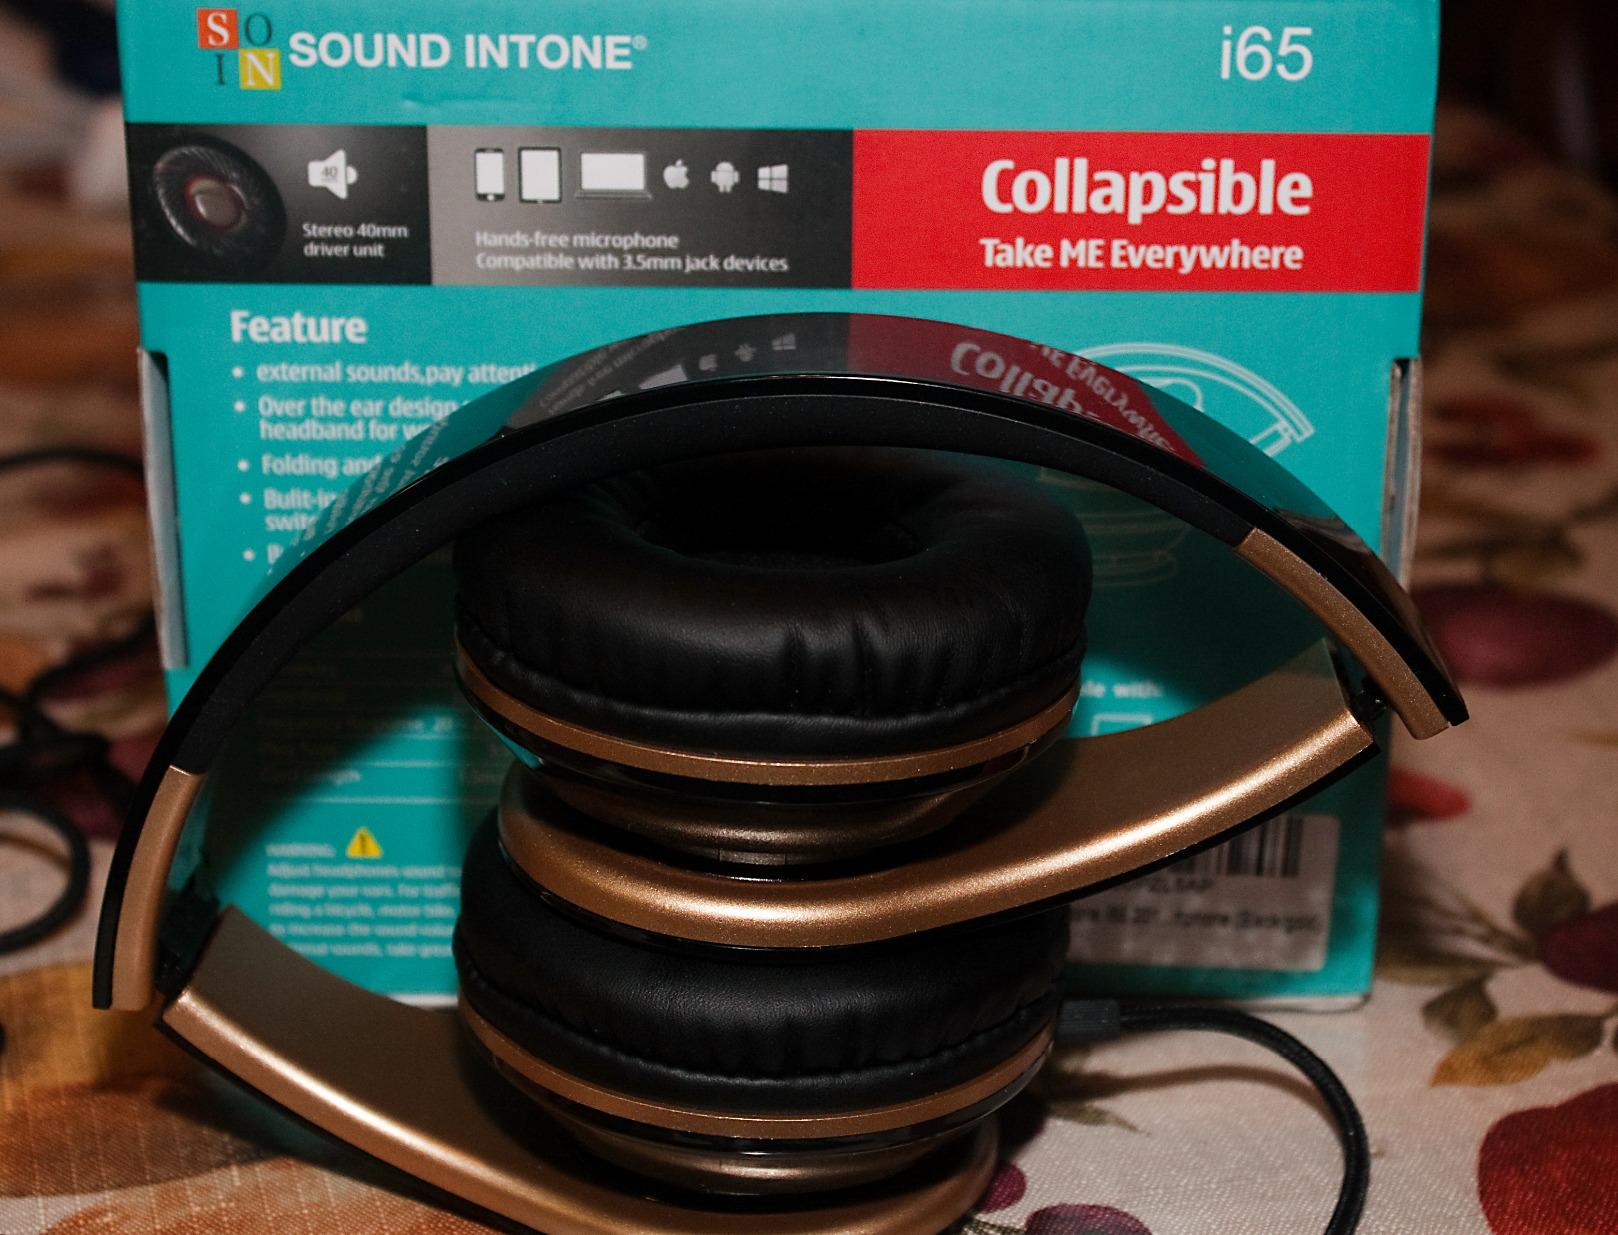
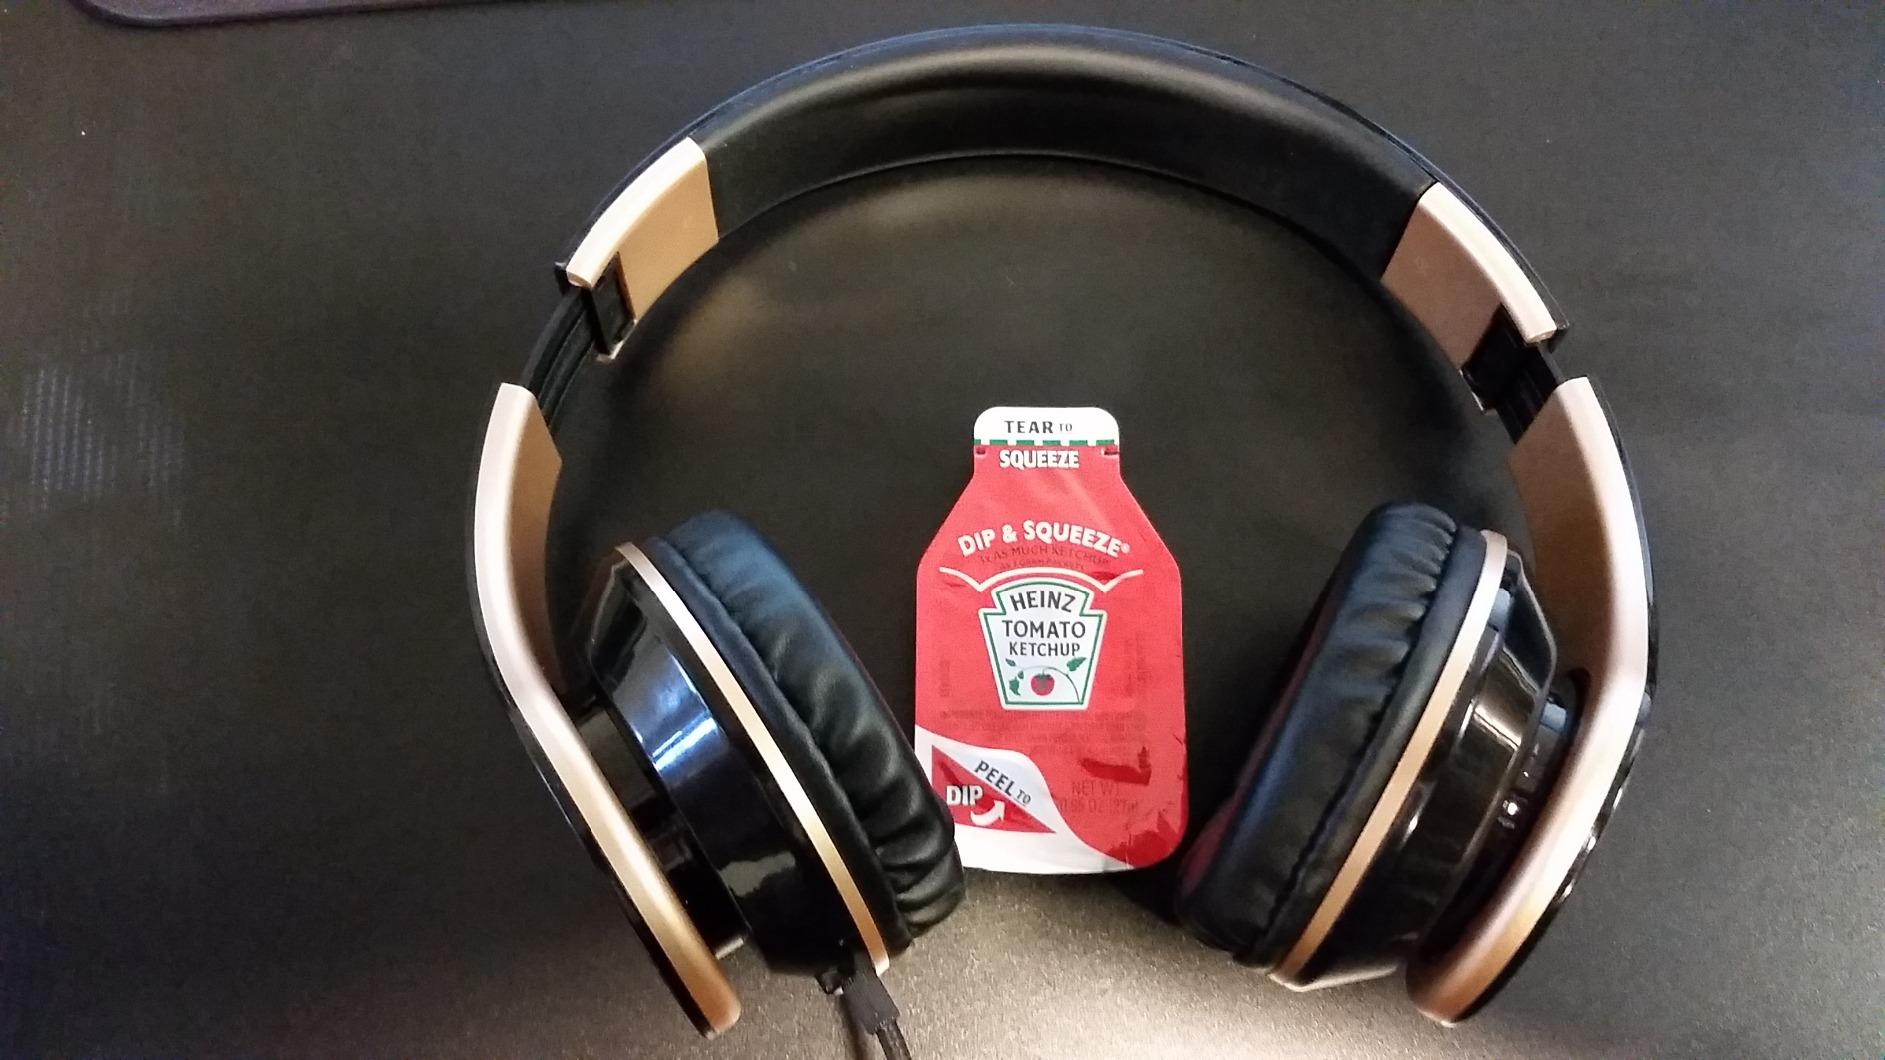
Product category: headphones
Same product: yes